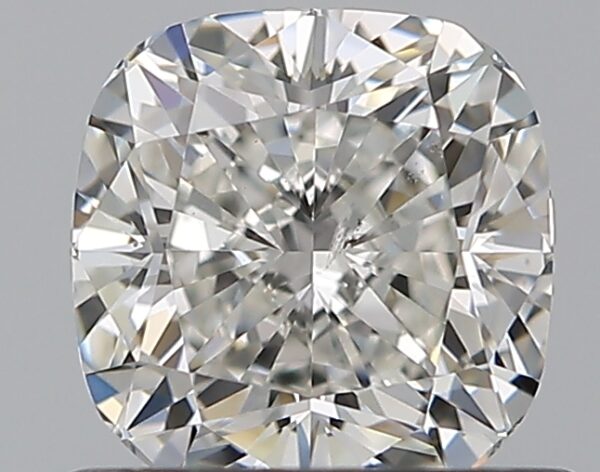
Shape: cushion
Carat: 0.75
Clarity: SI1
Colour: H
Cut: EX
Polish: EX
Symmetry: EX
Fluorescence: N
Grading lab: GIA
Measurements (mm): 5.11 x 5.08 x 3.52